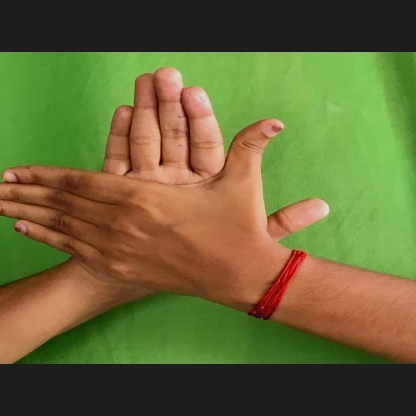
Mudra: Chakra